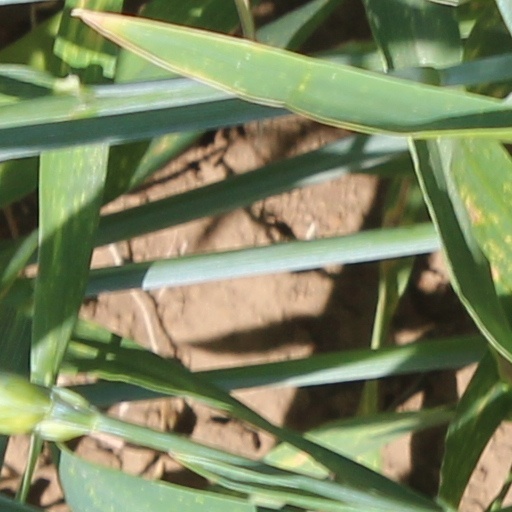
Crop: wheat